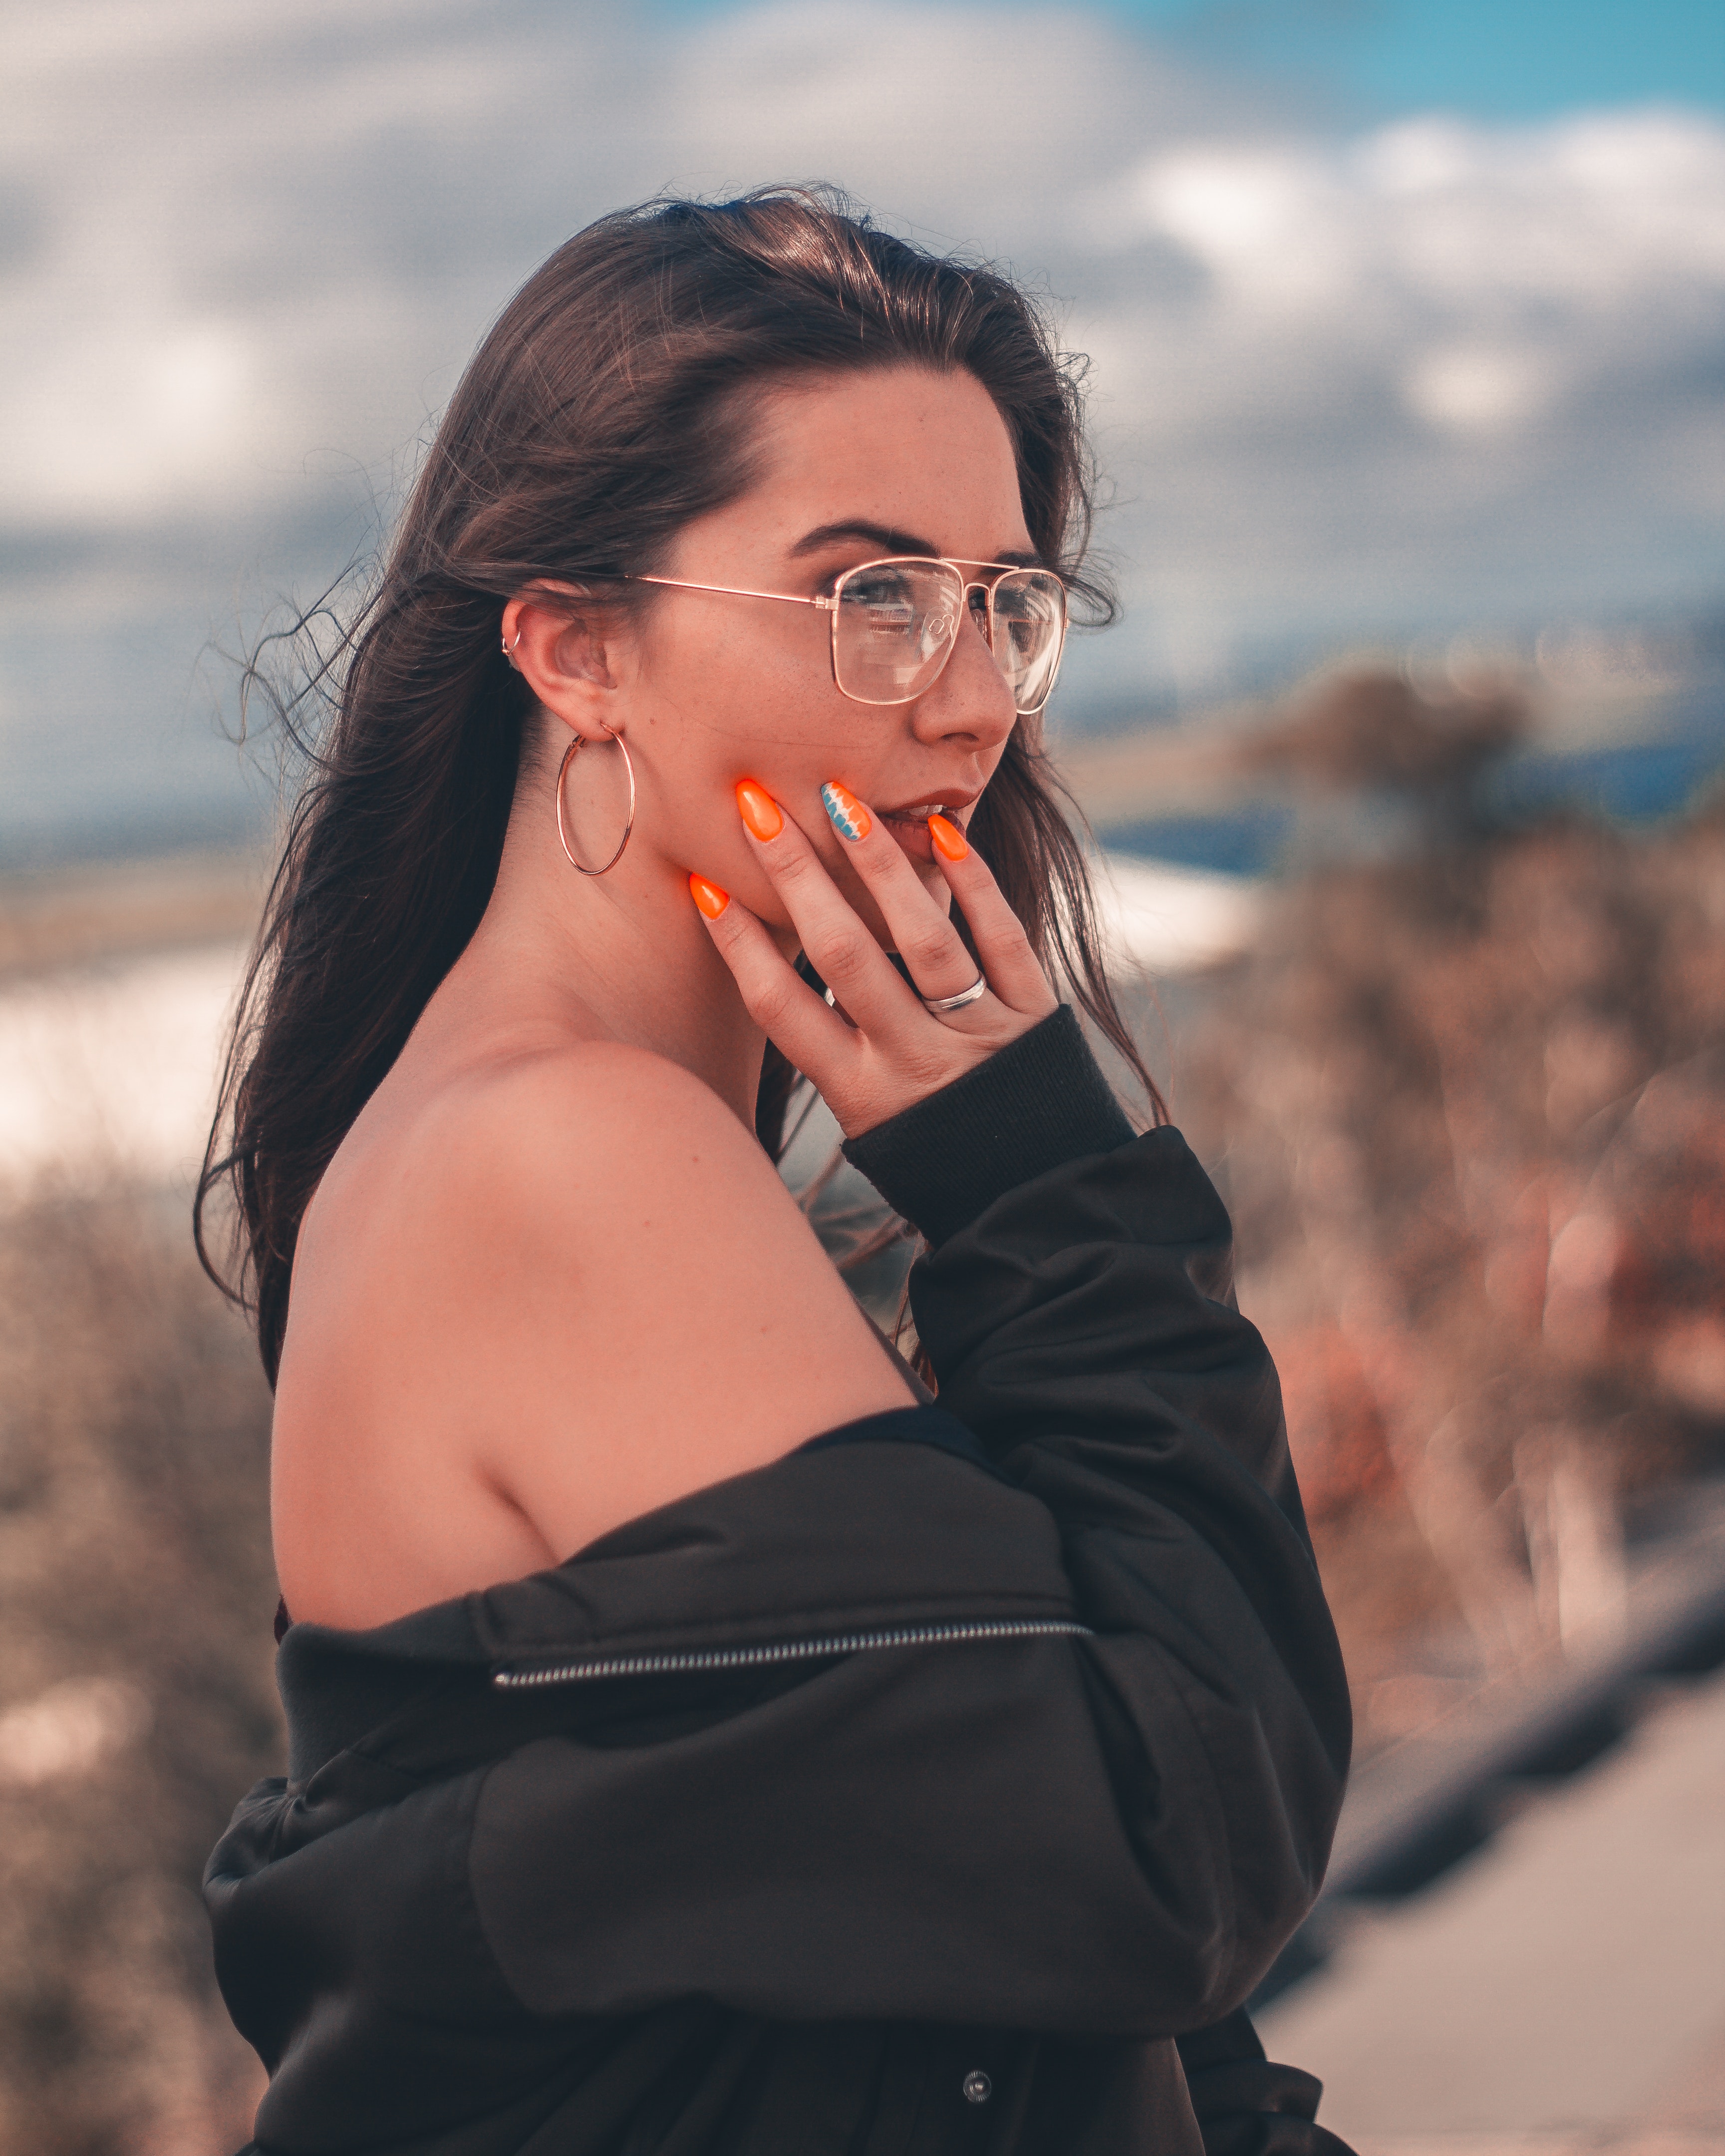
glasses, vision care, beauty, eyewear, girl, sunglasses, shoulder, sky, black hair, fun, long hair, neck, smile, photo shoot, brown hair, model